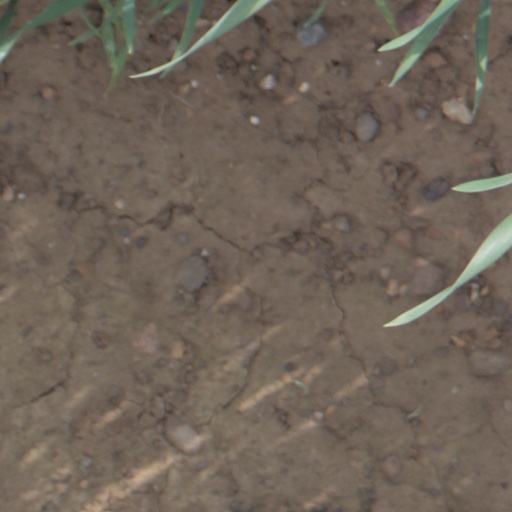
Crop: wheat